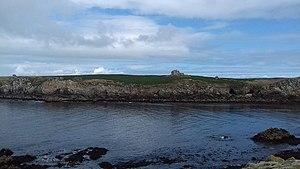
Vue de l'île de Keller avec la seule habitation qui l'occupe
L'île de Keller est une île de France située en Bretagne, dans la mer d'Iroise, juste au nord de l'île d'Ouessant.